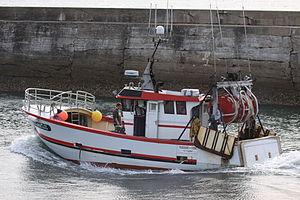
Un chalutier de pêche côtière sortant du port de La Cotinière pour une nuit de pêche. La Cotinière (Commune de Saint-Pierre d' Oléron), Île d' Oléron, Charente Maritime, France.
La Cotinière est un village sur la côte ouest de l'île d'Oléron. Il fait partie de la commune de Saint-Pierre-d'Oléron, dans le département de la Charente-Maritime. Gros bourg ramassé autour de son port de pêche, sur la côte ouest de l'île d'Oléron, il compte 896 habitants en 2008, appelés « Cotinards ».